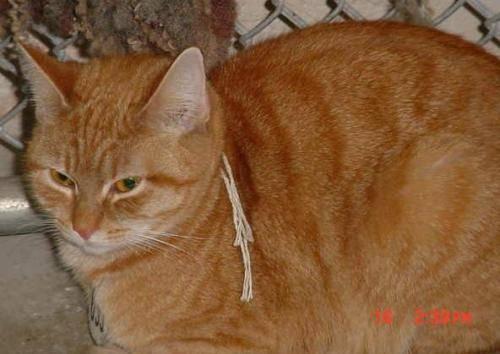
cat